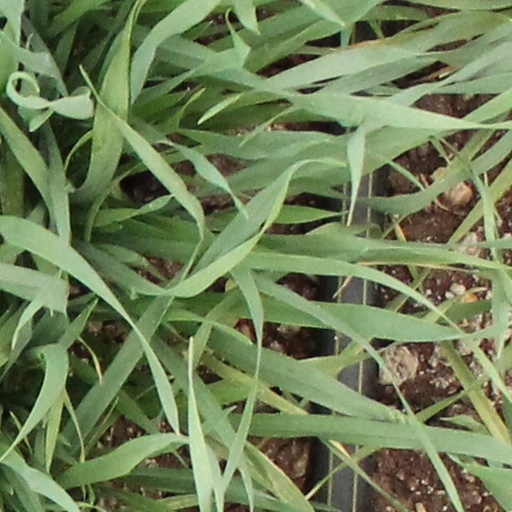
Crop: wheat